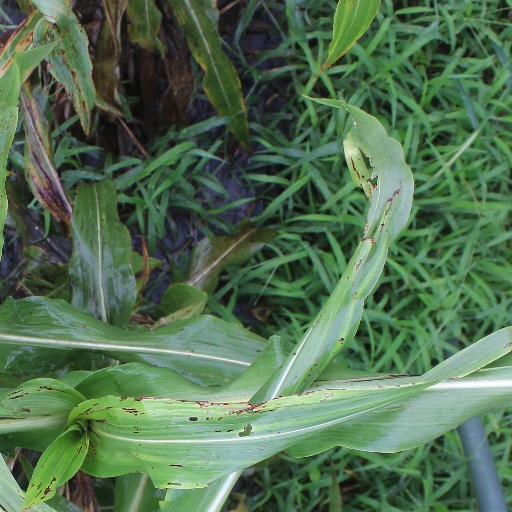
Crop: sorghum